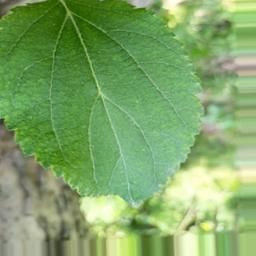
Label: Healthy